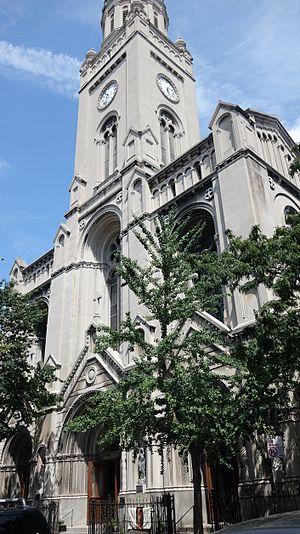
L'Associé du diable ou L'Avocat du diable au Québec est un film américain réalisé par Taylor Hackford, sorti en 1997. Il s'agit d'une adaptation cinématographique du roman The Devil's Advocate d'Andrew Neiderman. Dans ce film mêlant le fantastique au drame juridique, un jeune et brillant avocat est engagé par une grande firme new-yorkaise pour défendre ses clients mais il s'aperçoit peu à peu que le dirigeant de cette firme pourrait bien être le Diable.